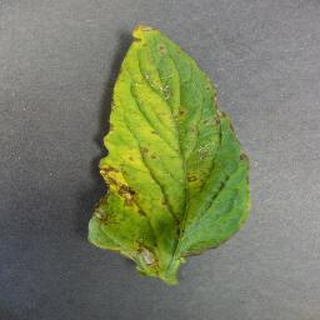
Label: tomato_bacterial_spot